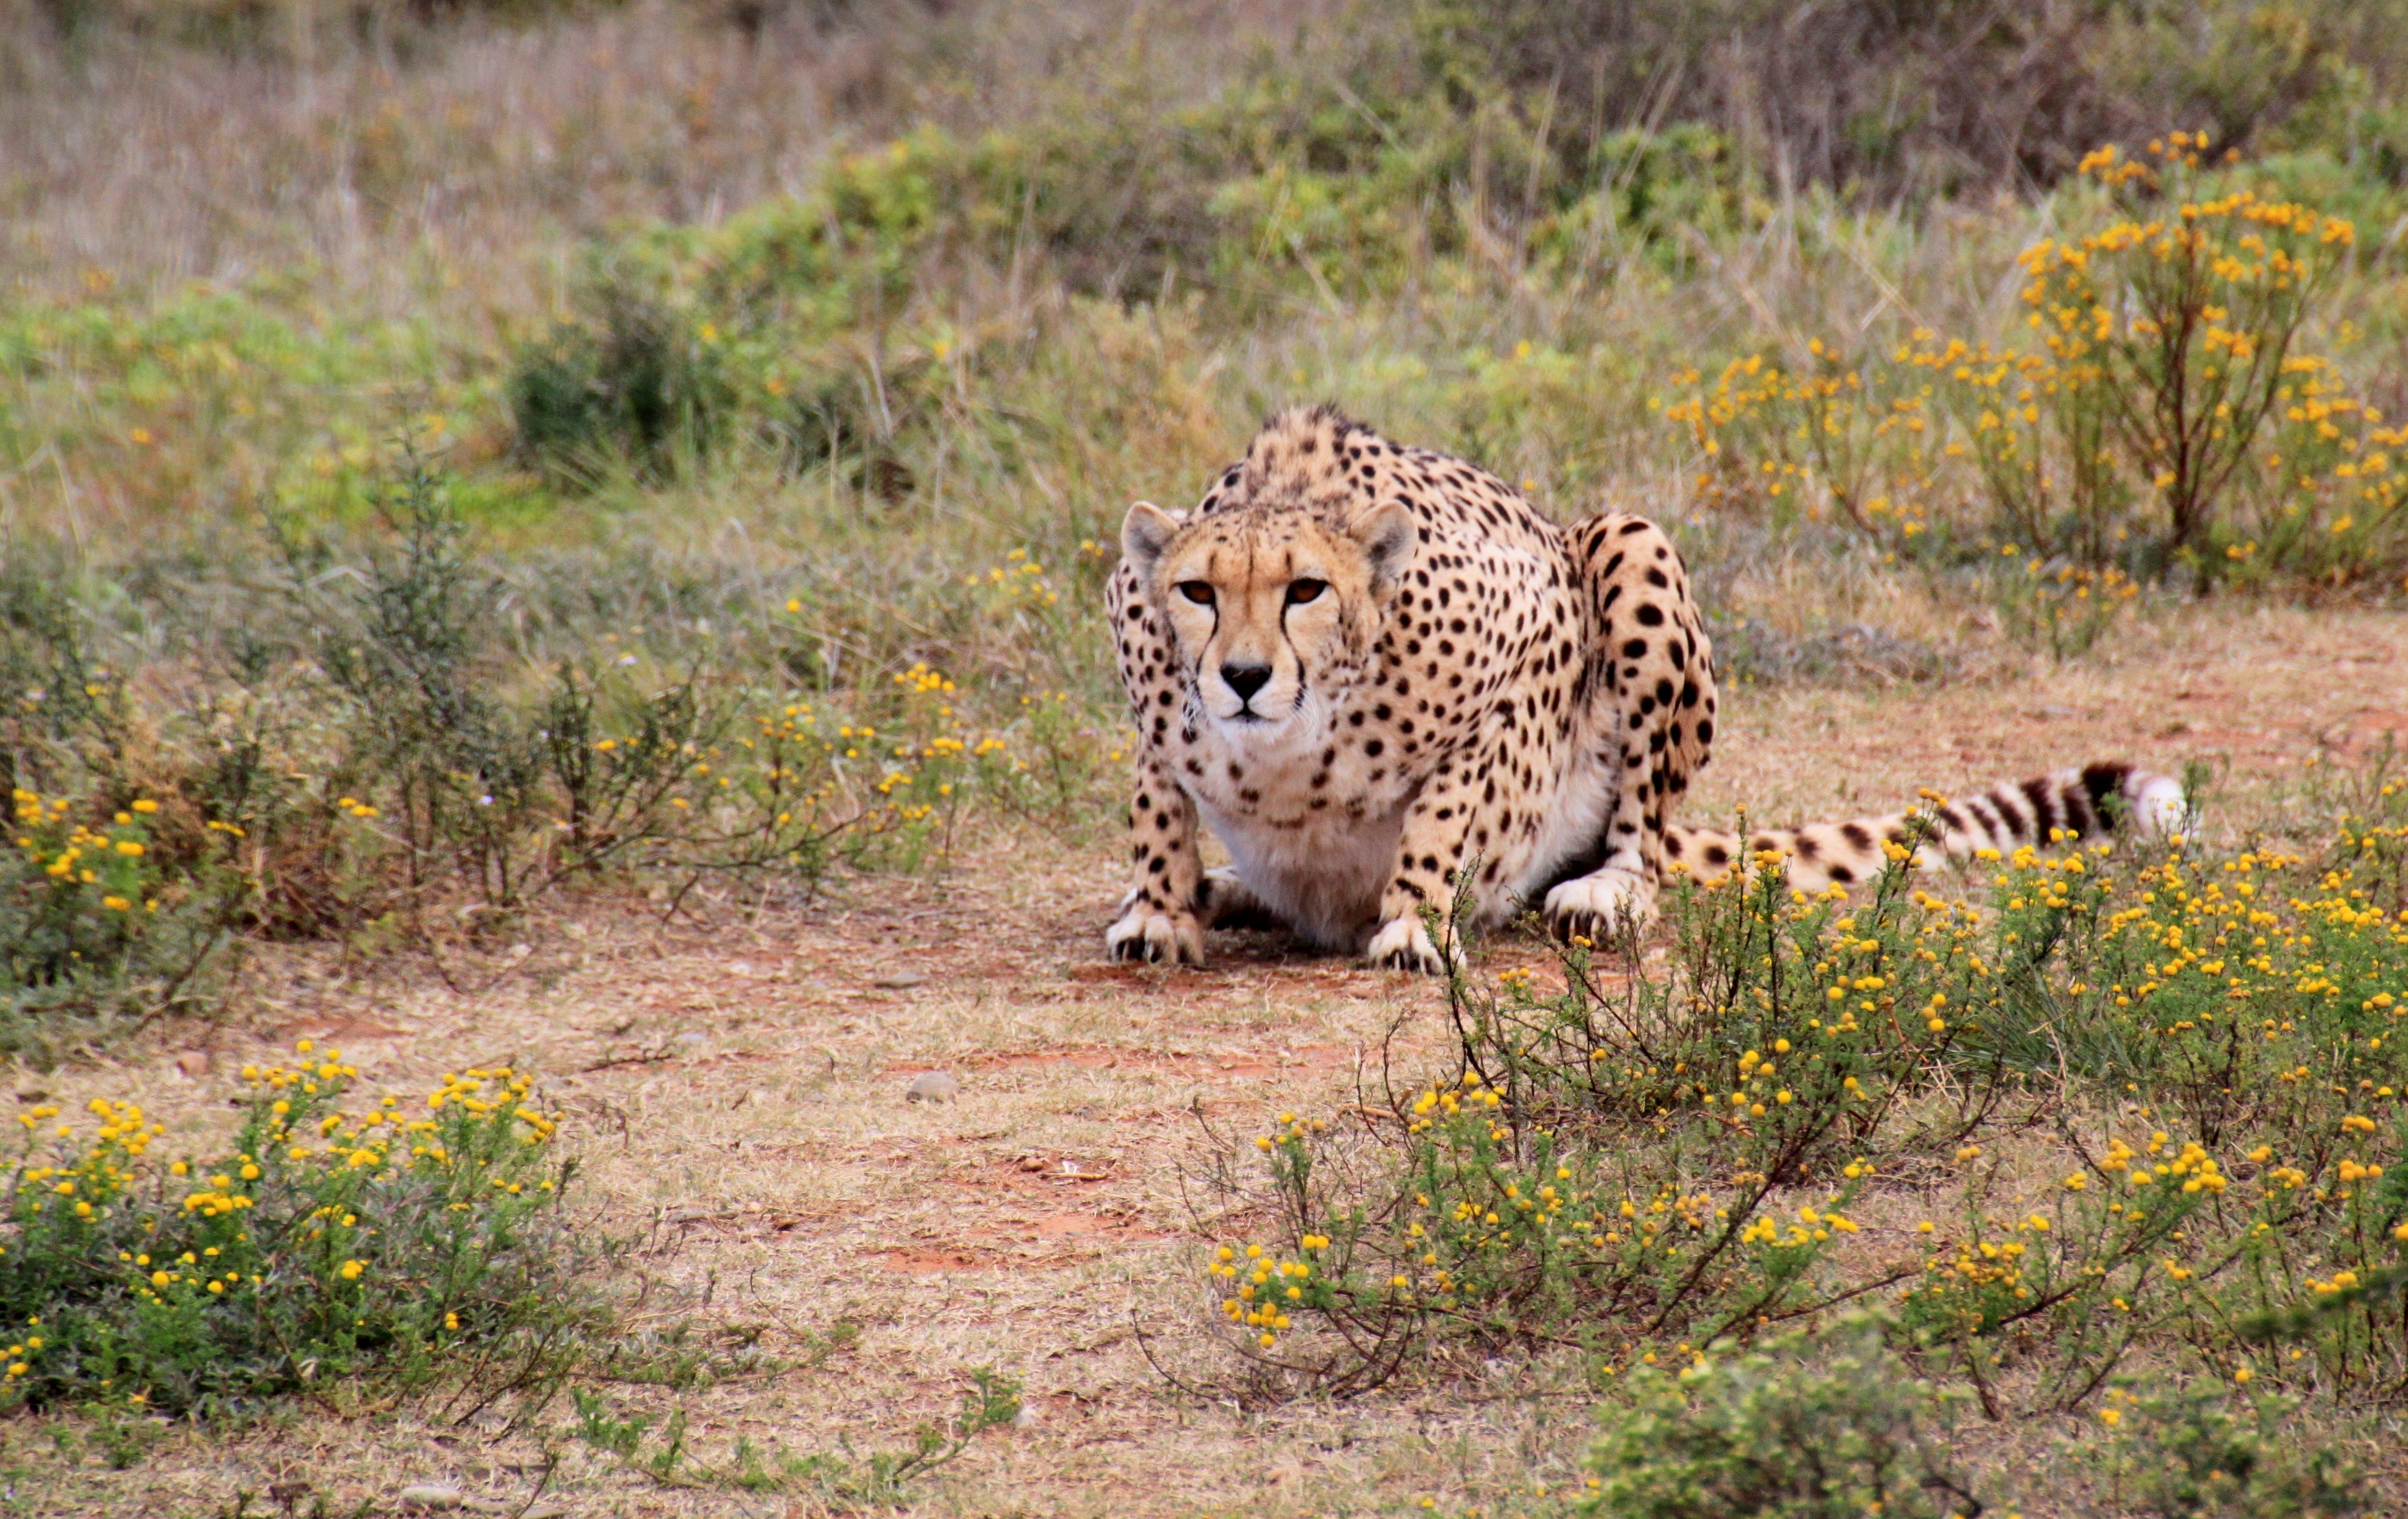
nature, prairie, adventure, animal, travel, wildlife, wild, fur, cat, africa, mammal, rest, predator, speed, fauna, savanna, leopard, cheetah, wild animal, free, grassland, animals, mammals, vertebrate, fast, wildcat, animal world, safari, south africa, animal portrait, predators, big cats, kruger national park, speed record, lauer position, small to medium sized cats, cat like mammal